Flat-panel display

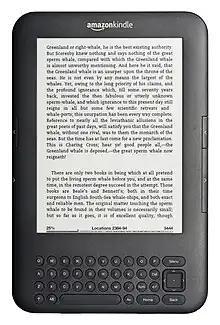
Amazon's Kindle Keyboard e-reader displaying a page of an e-book. The Kindle's image of the book's text will remain onscreen even if the battery runs out, as it is a static screen technology. Without power, however, the user cannot change to a new page.

Volatile displays require that pixels be periodically refreshed to retain their state, even for a static image. As such, a volatile screen needs electrical power, either from mains electricity (being plugged into a wall socket) or a battery to maintain an image on the display or change the image. This refresh typically occurs many times a second. If this is not done, for example, if there is a power outage, the pixels will gradually lose their coherent state, and the image will "fade" from the screen.